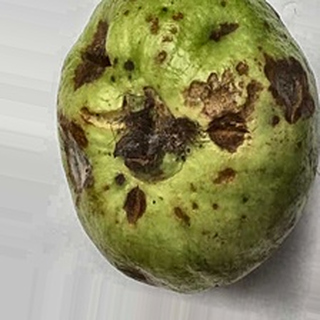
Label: guava_anthracnose